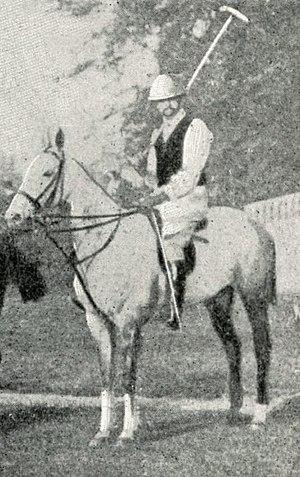
Maurice Raoul-Duval, médaillé de bronze au Polo en 1900, avec le team du Bagatelle Polo Club de Paris.
Maurice Raoul-Duval, né le 27 avril 1866 au Pecq et mort le 5 mai 1916 à Verdun, est un joueur de polo français.